Fore River Shipyard

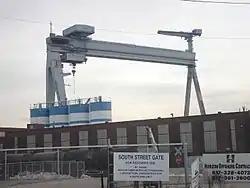
Goliath crane, January 2008

1962 brought about the construction of , which was the largest commercial vessel built in the United States at the time, and became the first ship to transit the Northwest Passage to the Alaska North Slope oil fields. The "Bainbridge" was launched in that year, but not without accusations from the government that Bethlehem overcharged the Navy, as the costs increased from almost $ (equivalent to $ in today's dollars) in 1959 to a negotiated $ (equivalent to $ in today's dollars) three years later, down from an estimate of $ (equivalent to $ in today's dollars) before then, although there was a $ (equivalent to $ in today's dollars) discrepancy in the yard. After the end of the strike mentioned above, the yard was accused by the government of overcharging for the first nuclear frigate, and the "Long Beach". The shipyard later made up for the losses of $ (equivalent to $ in today's dollars) by crediting on other contracts that were being offered.